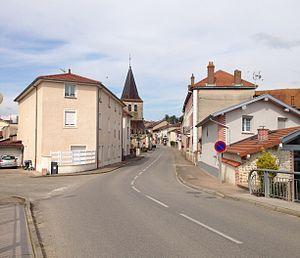
Vue de la Grande rue de Mézériat avec l'église